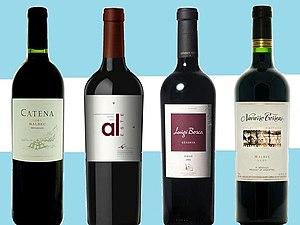
Le malbec N ou côt N est un cépage de cuve noir français. C'est le cépage essentiel de l'AOC Cahors, où il représente au moins 70 % de l'assemblage. Il est désormais largement cultivé en Argentine et au Chili.